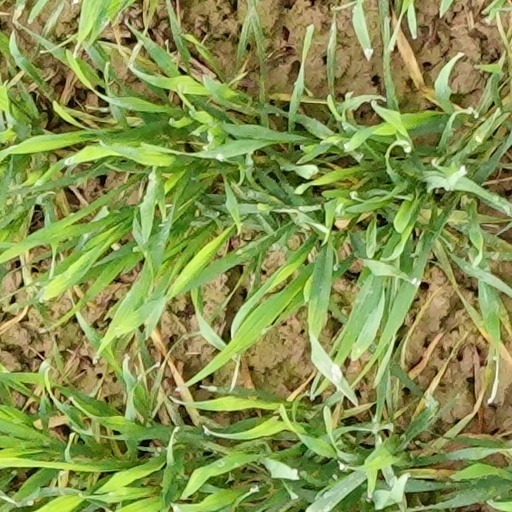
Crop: wheat